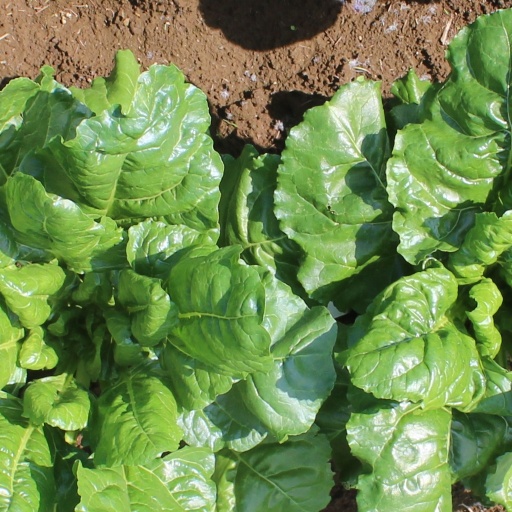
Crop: sugar beet